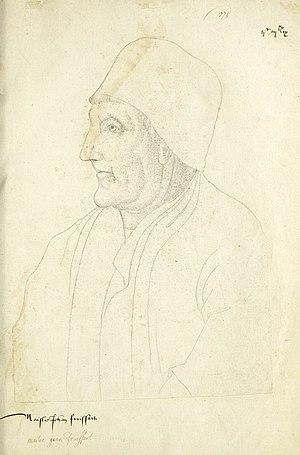
Portrait à la sanguine de Jean Froissart dans le Recueil d'Arras (Bibliothèque municipale d'Arras).
Le Recueil d'Arras est le titre donné à un manuscrit conservé à la bibliothèque municipale d'Arras et contenant une collection de portraits dessinés dans le troisième quart du XVIᵉ siècle.
Jean Froissart ou Jehan Froissart, né vers 1337 à Valenciennes et mort vers 1410 à Chimay, est l'un des plus importants chroniqueurs de l'époque médiévale. Pendant des siècles, les Chroniques de Froissart ont été reconnues comme l'expression majeure de la renaissance chevaleresque dans l'Angleterre et la France du XIVᵉ siècle. Il s'agit également d'une des sources les plus importantes sur la première moitié de la guerre de Cent Ans.